Orlando Antigua

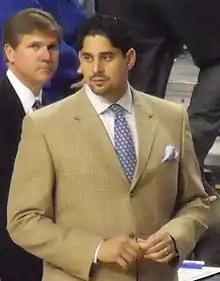

Orlando Radhames Antigua Fernández (born February 20, 1973), nicknamed "Hurricane", is a Dominican-American basketball coach and former player who is currently the associate head coach at University of Illinois Urbana-Champaign. He was also an assistant there from 2017 to 2021.